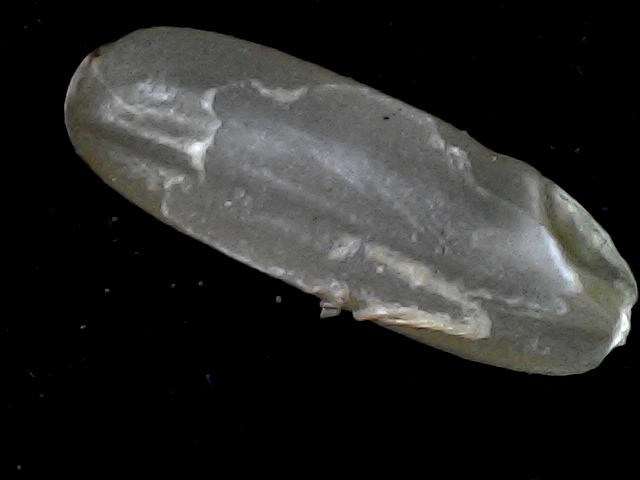
Rice variety: BR23